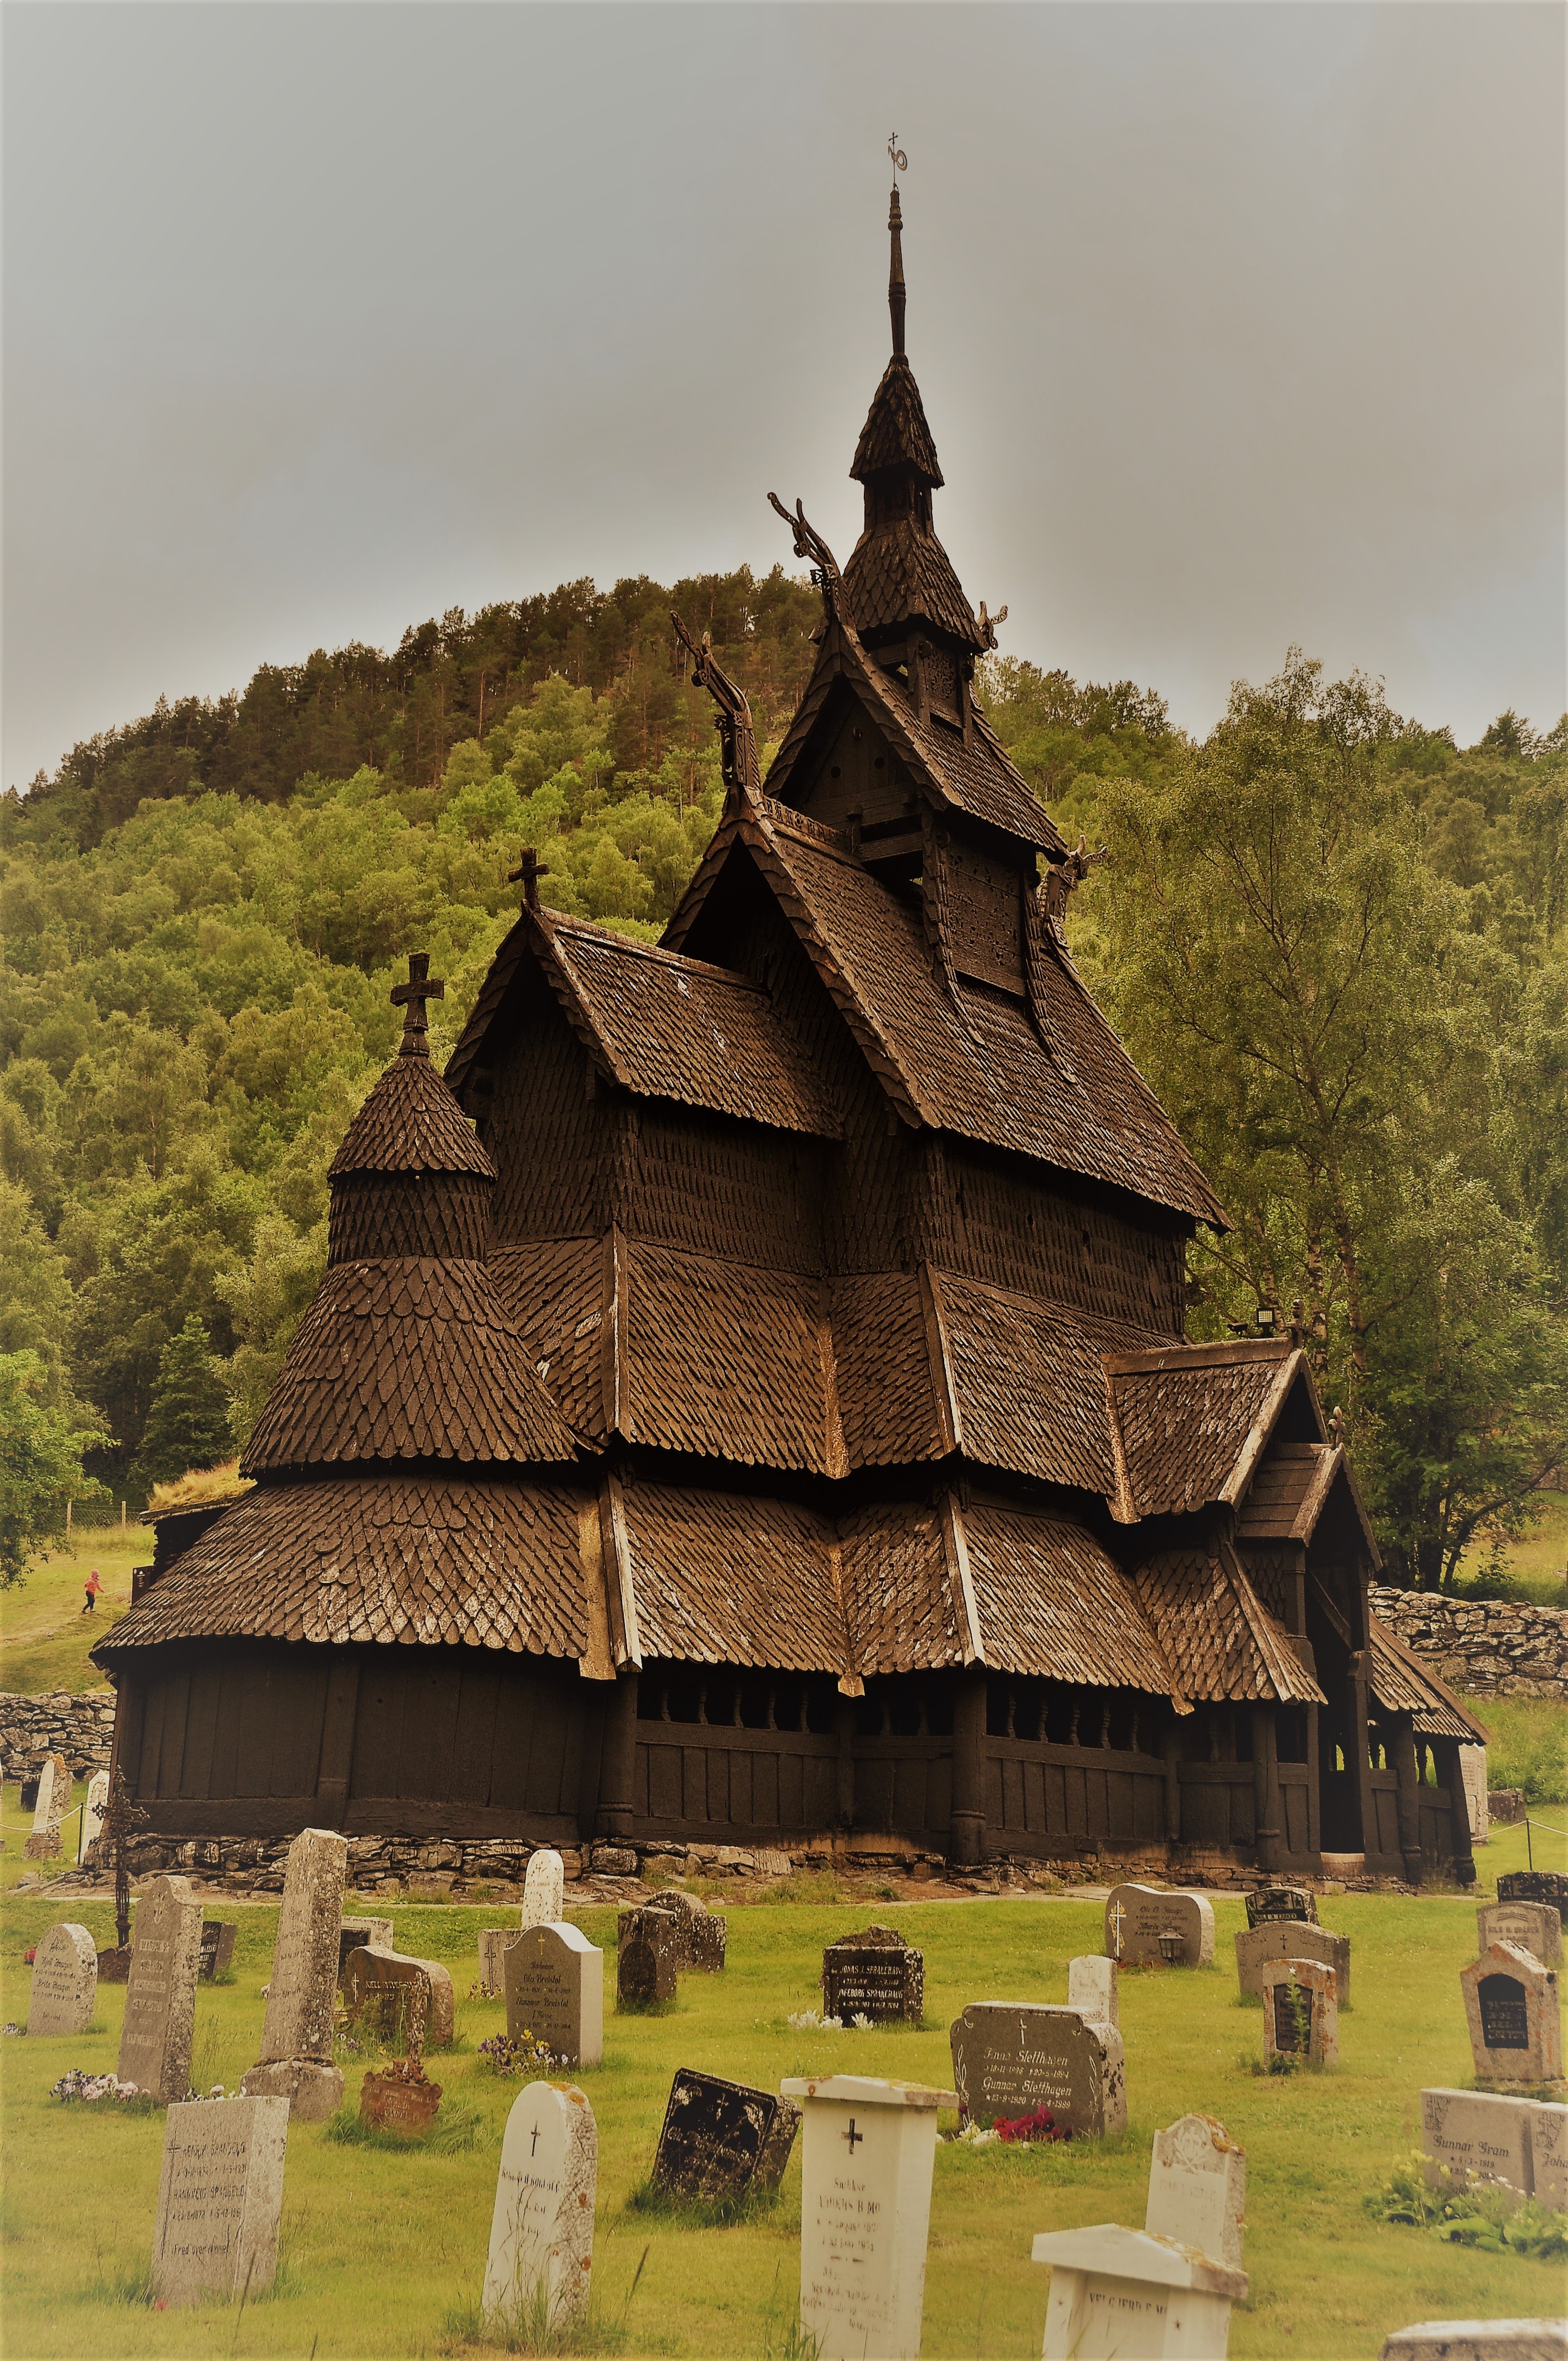
tree, architecture, sky, building, old, construction, facade, church, attraction, cemetery, place of worship, places of interest, medieval architecture, temple, tourists, spire, monastery, famous, historically, norway, stave church, wooden church, historic site, borgund, ancient history